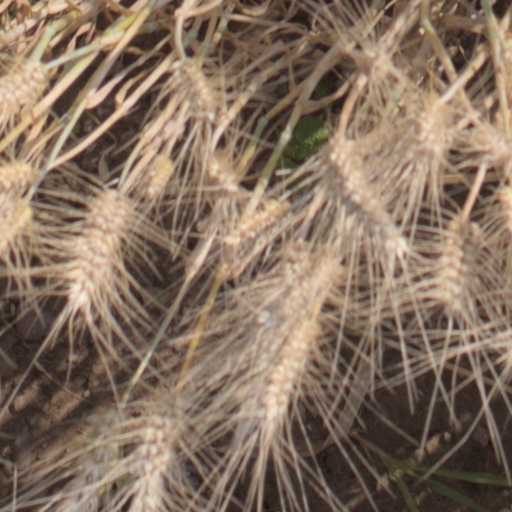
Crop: wheat